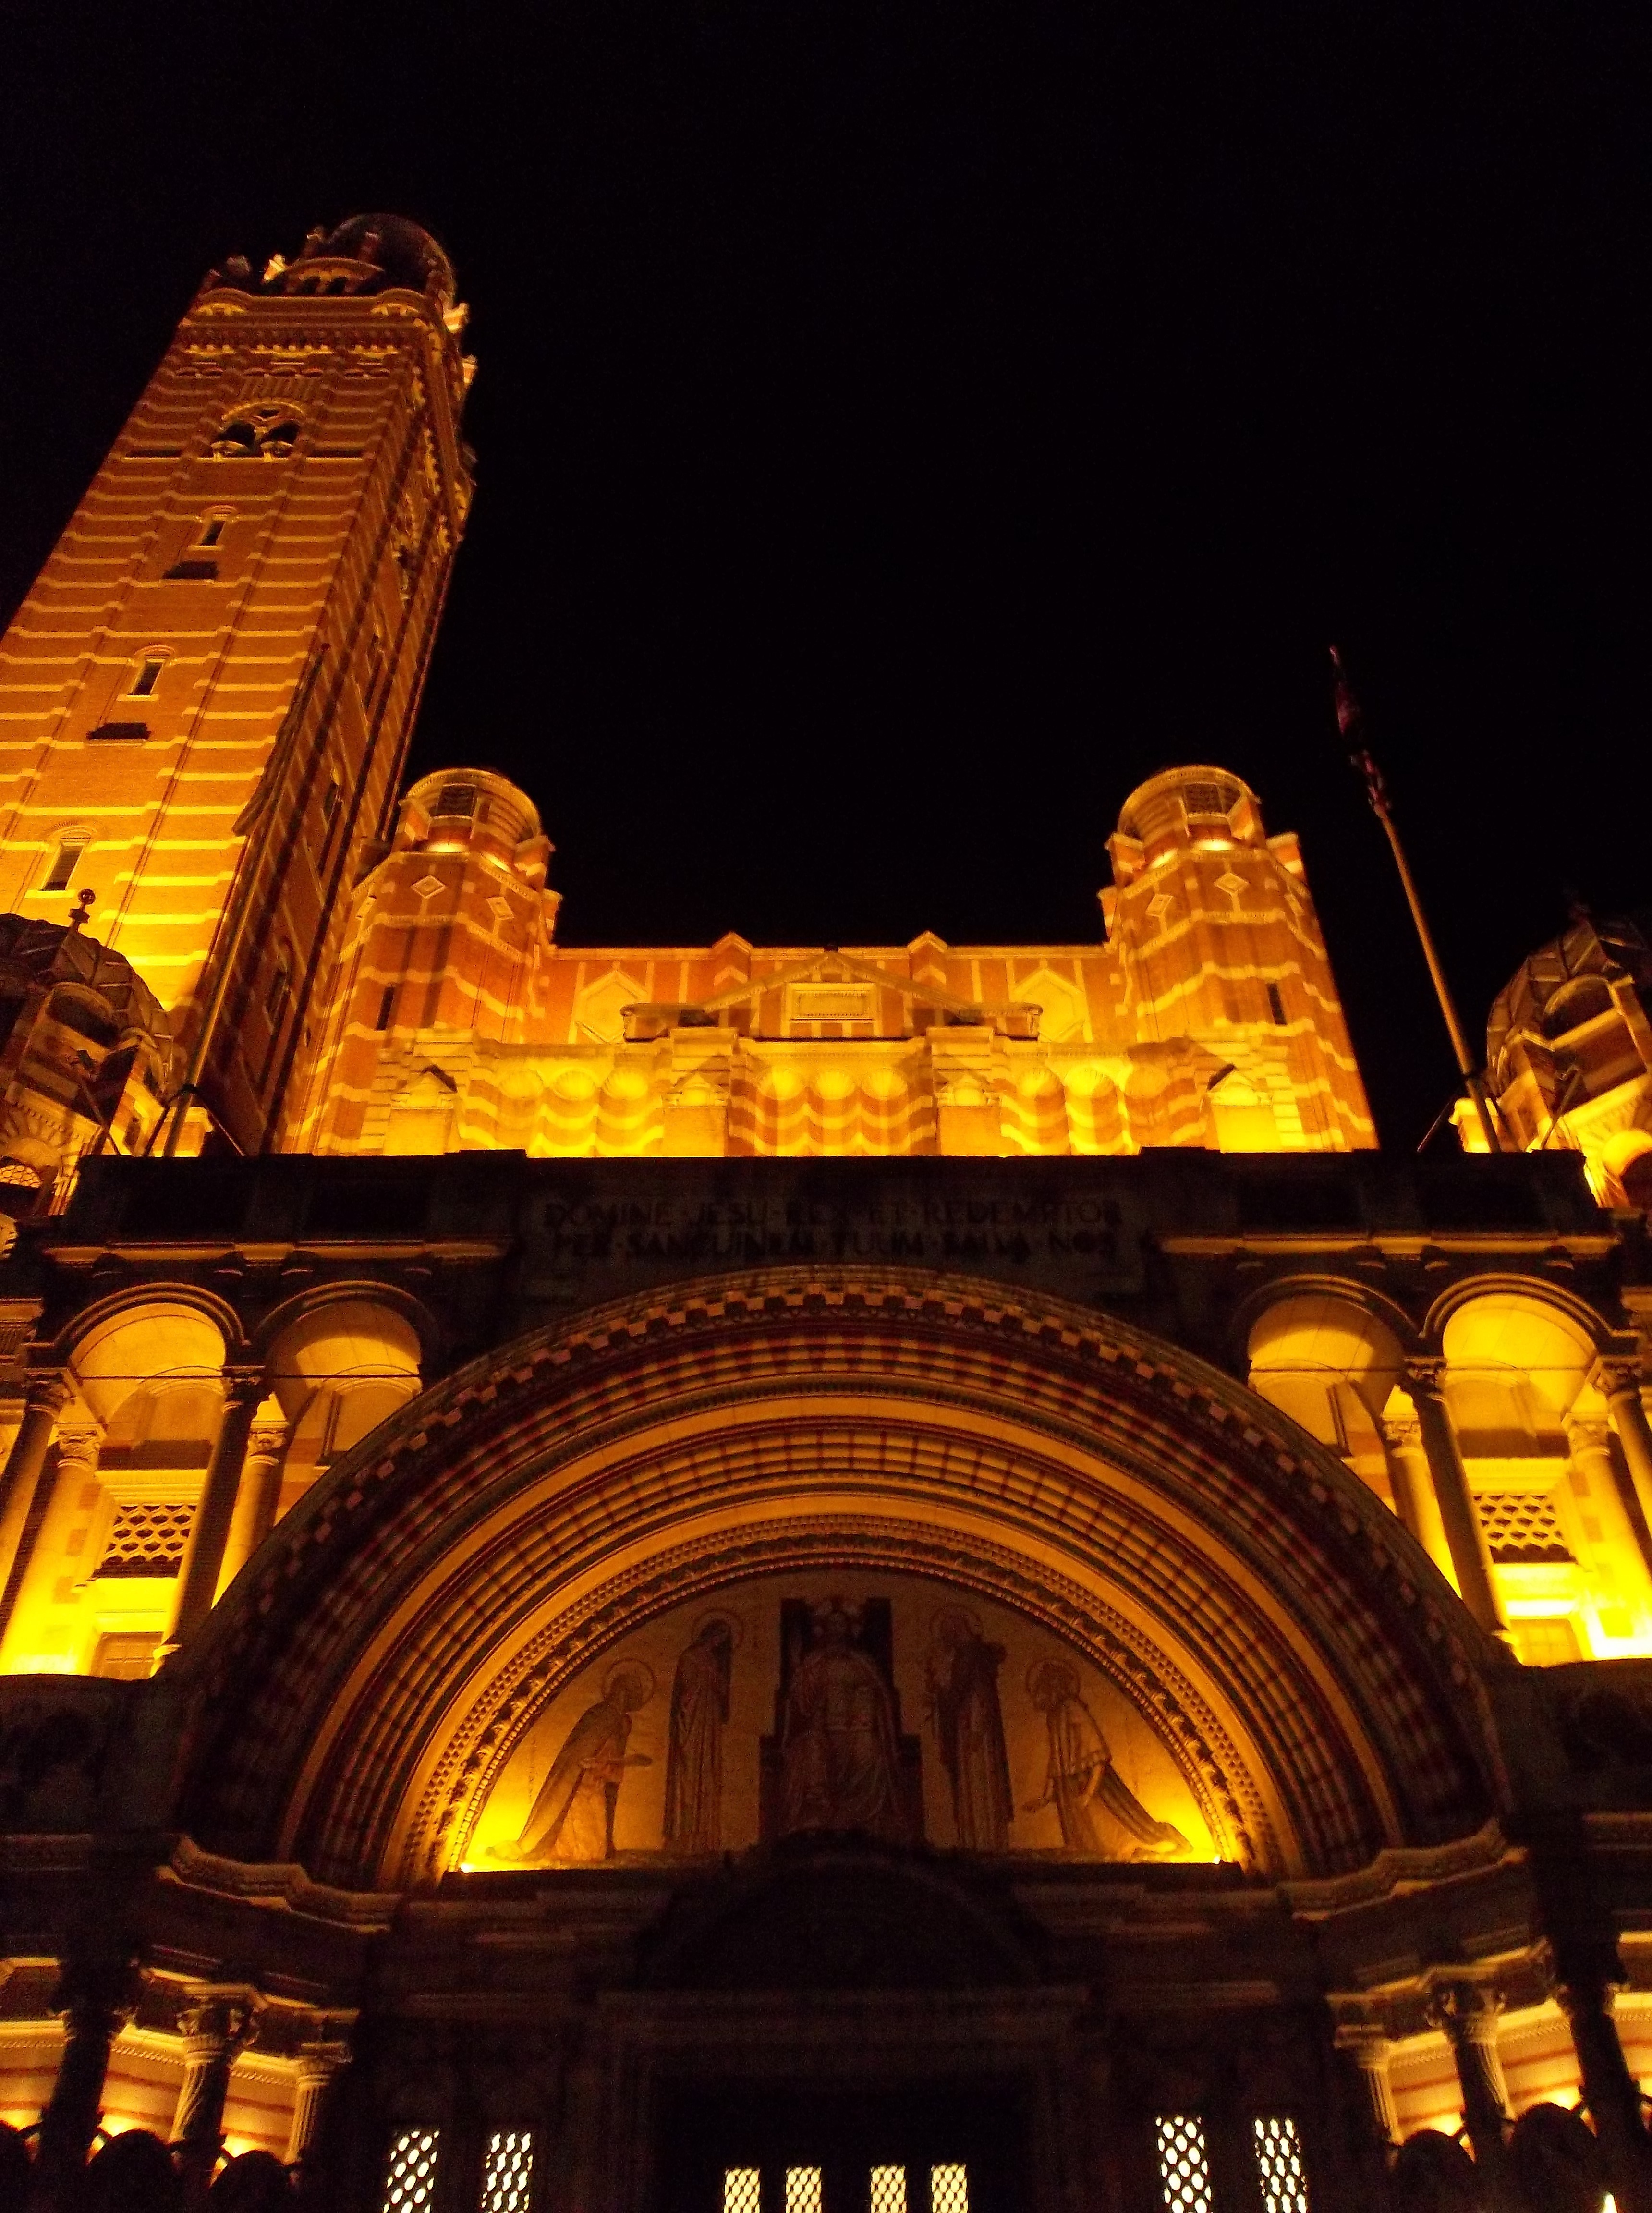
light, architecture, night, city, urban, cityscape, arch, evening, landmark, darkness, church, cathedral, place of worship, england, london, lights, buildings, towers, beautiful, famous, historical, metropolis, cities, great britain, westminster cathedral